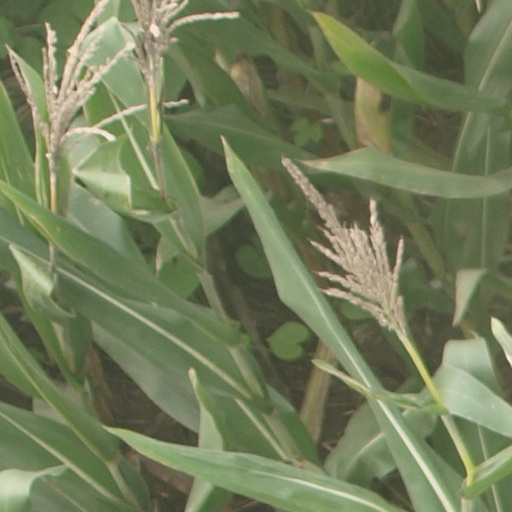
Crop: maize; corn